Alfred W. Chandler

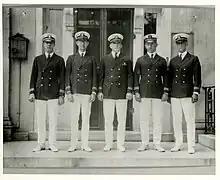
A.W. Chandler, center, with the other members of the Naval Dental School's first postgraduate class. Robert S. Davis, on Chandler's right, would also become a Chief of the Dental Corps.

Alfred Chandler joined the Navy one week after the United States joined World War I in 1917. He attended the first dental officer class at the Naval Dental School in 1923. He was assigned to several commands as Dental Officer, Senior Dental Officer, or Department Head during the period from 1917 to July 1945. From that period until his retirement, he would serve as Inspector of Dental Activities, Chief of Dental Inspections, Chief of the Dental Corps, and Assistant Chief for the Bureau of Medicine and Surgery. He was awarded the Legion of Merit for his services during this period, including making significant improvements to the Dental Corps, establishing the Dental Technician rating, establishing formal schools and training programs for naval dental personnel, regulations permitting staff officers to bear the title "Commanding Officer", and regulations establishing dental departments on board ships and shore stations.